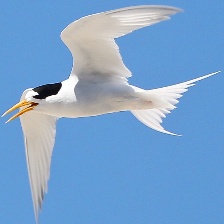
Species: FAIRY TERN
Scientific name: STERNULA NEREIS